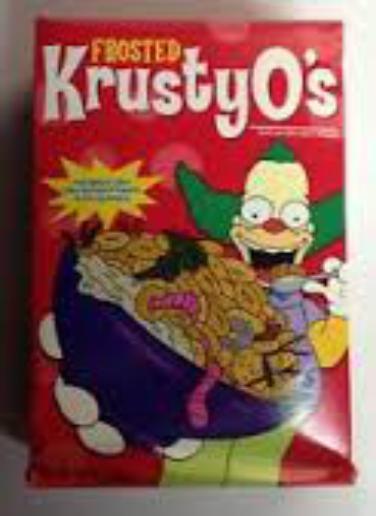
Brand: Krusty-O's
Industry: Leisure